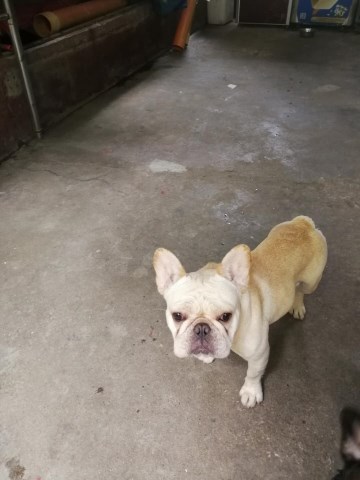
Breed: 1121-n000002-French_bulldog